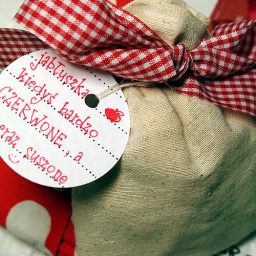
red presents from Pasiakowa - red dried apple in beautiful sack